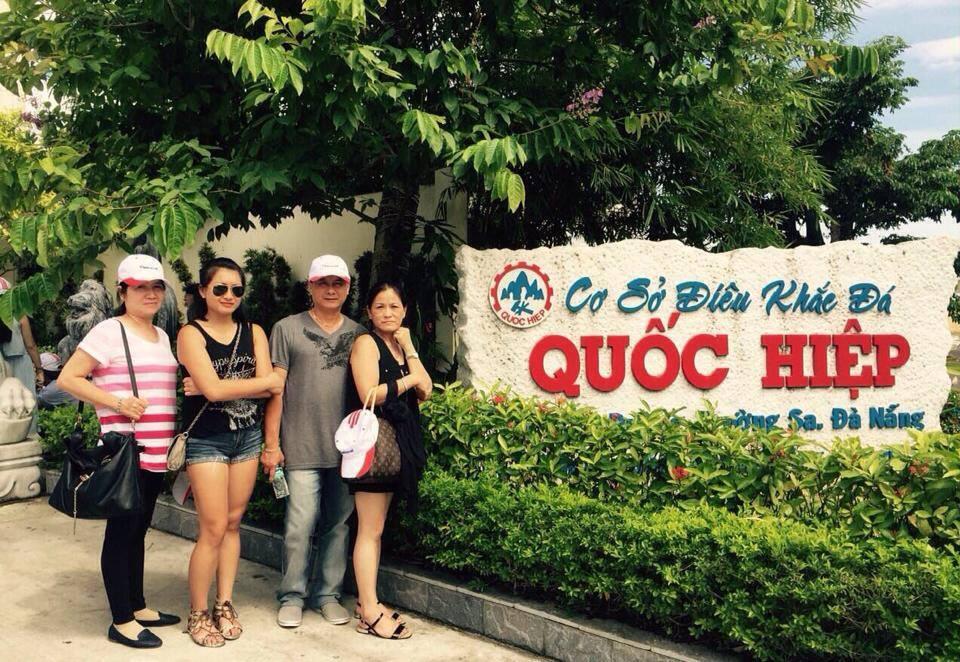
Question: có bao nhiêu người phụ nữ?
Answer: có ba người